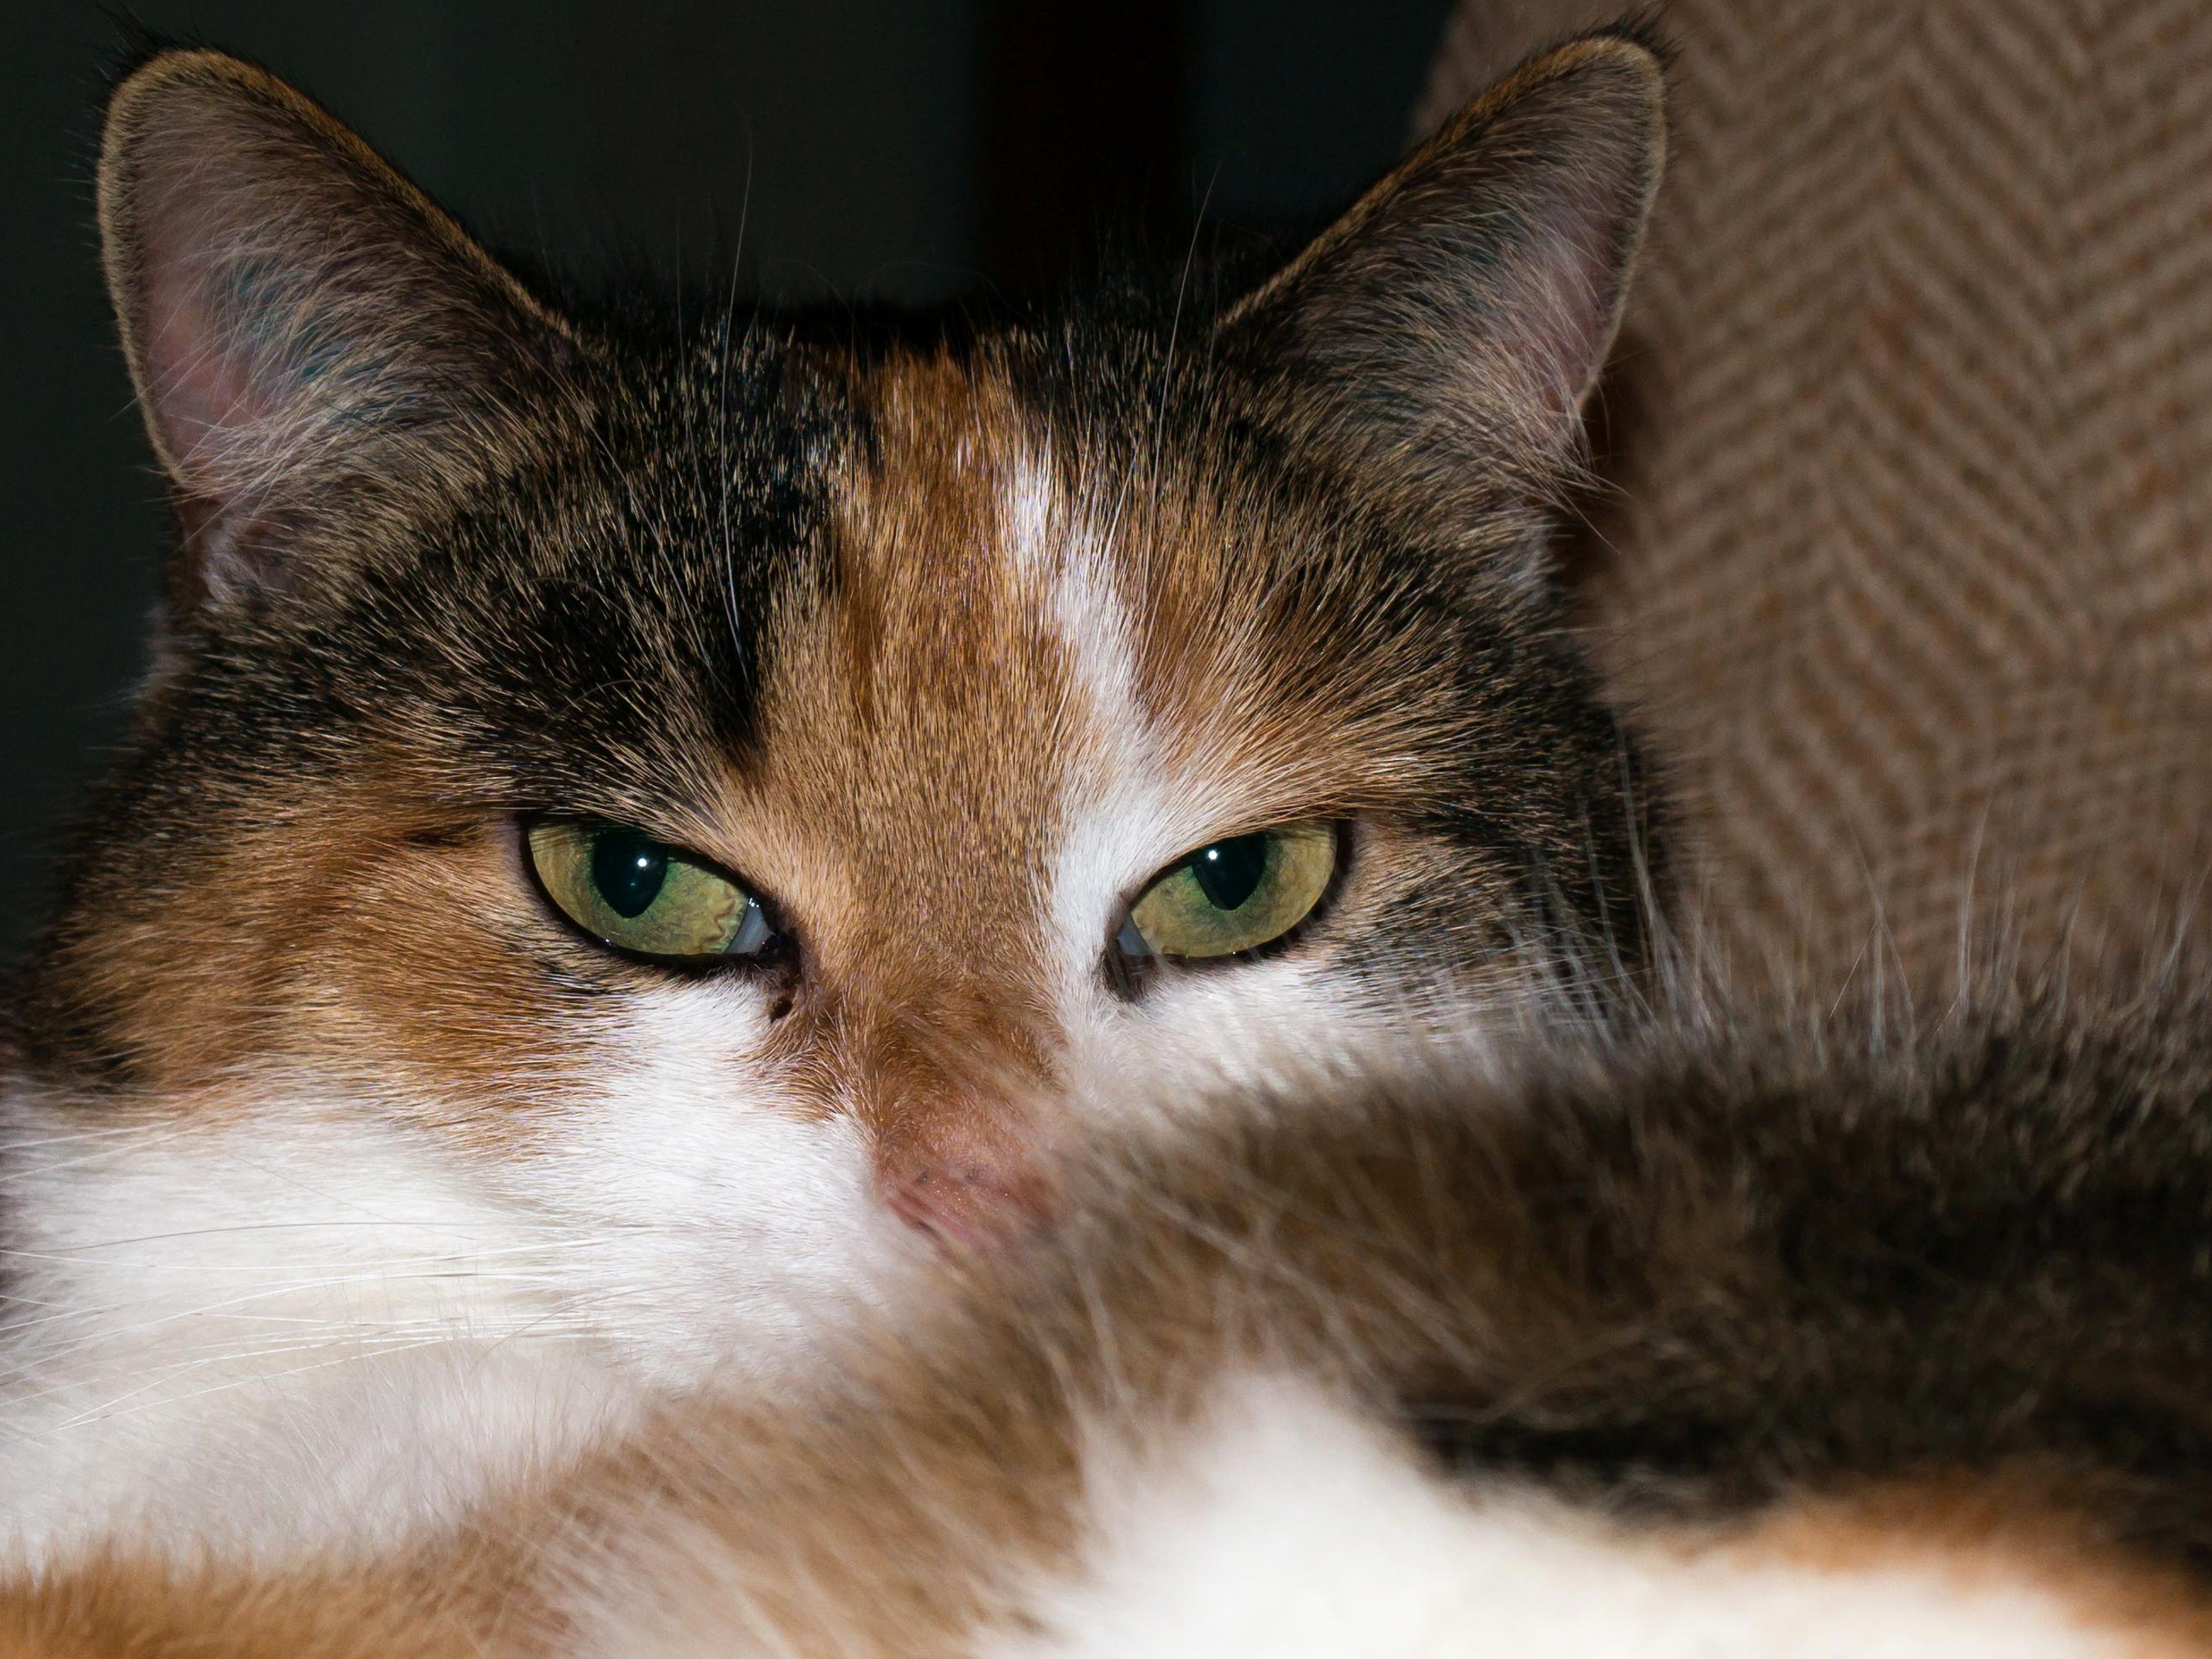
watch, view, animal, pet, portrait, cat, mammal, close, close up, face, nose, eyes, whiskers, snout, eye, adidas, head, look, vertebrate, beauty, mieze, hidden, attention, domestic cat, animal portrait, lucky cat, graceful, vigilant, european shorthair, small to medium sized cats, cat like mammal, domestic short haired cat